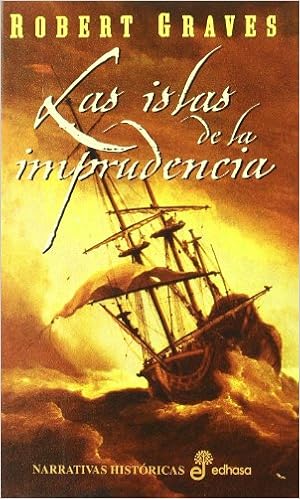
Las islas de la imprudencia (Spanish Edition)
Category: Books
About the Author Robert Graves is the author of poetic work, numerous essays focused on the ancient and mythological world and novels.
Features: The story starts from two facts that are as curious as they are little known: that the Spanish arrived in Australia a generation before the English and that, when General Álvaro de Mendaña died in the middle of the expedition, his young widow, Ysabel de Barreto, assumed command of the fleet.